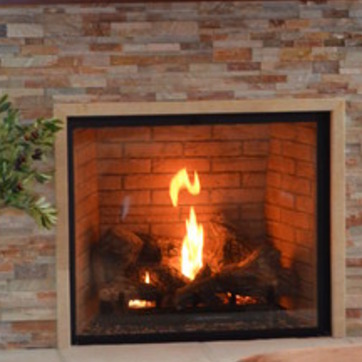
Material: glass